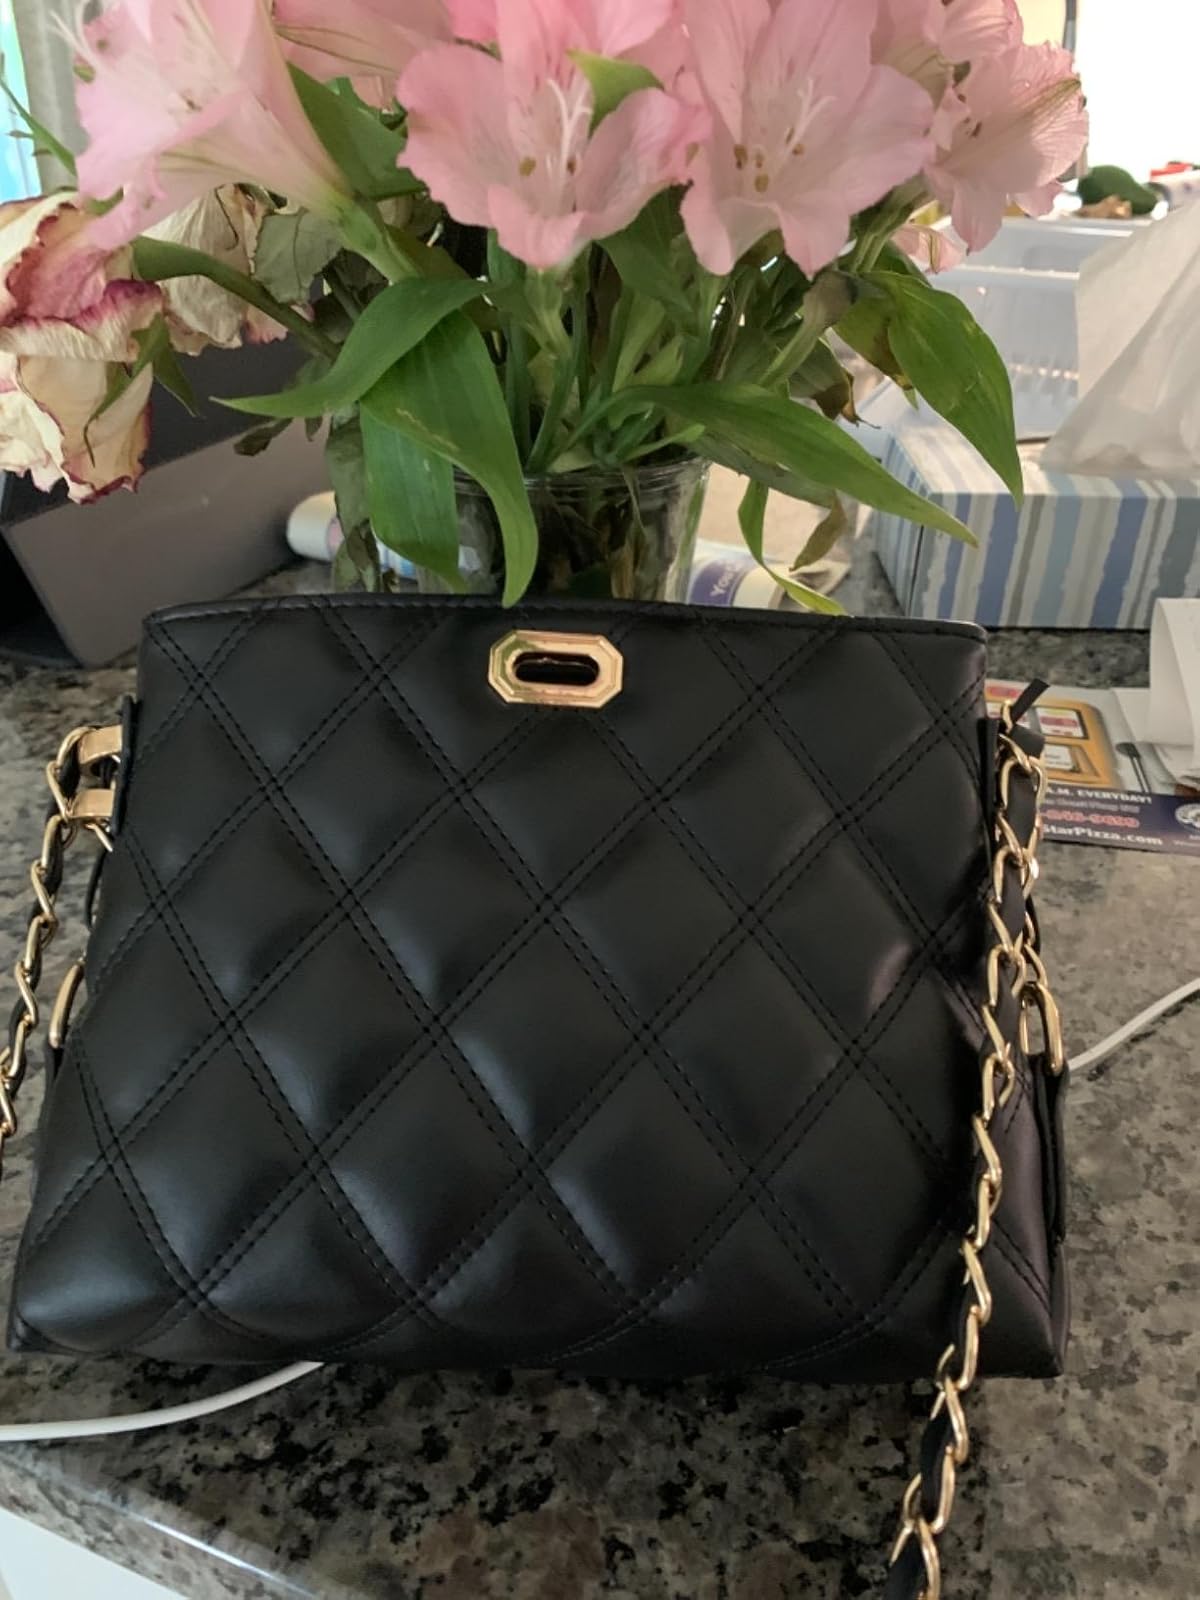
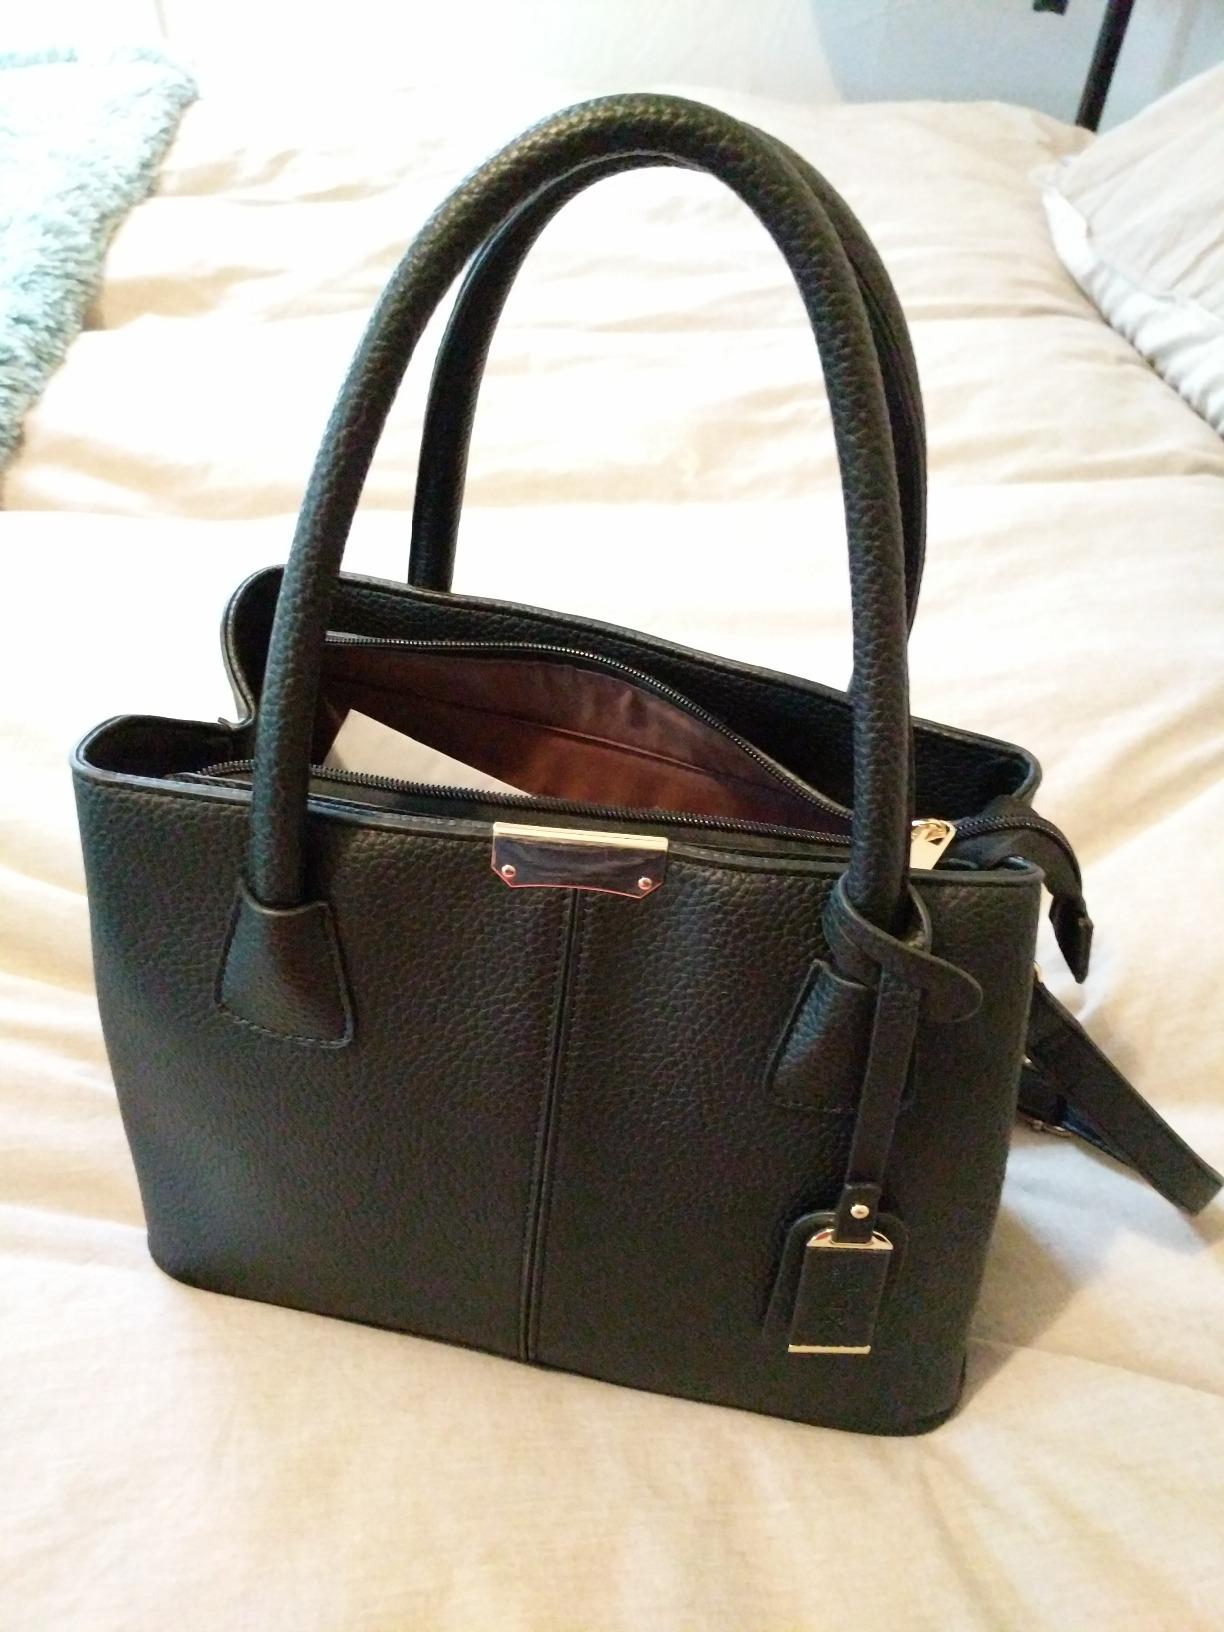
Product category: accessories_handbag
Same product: no